Spanking the Monkey

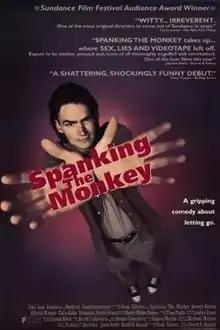
Theatrical release poster

Spanking the Monkey is a 1994 American black comedy film written and directed by David O. Russell. It was filmed in Pawling, New York.